Trebellianus

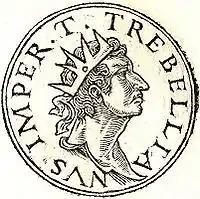
Portrait from "Promptuarium Iconum Insigniorum" (1553)

Trebellianus (d. 260–268) was a Roman usurper listed among the thirty tyrants in the "Historia Augusta". Modern historians consider this figure a character invented by the author of "Historia", whose traditional name was Trebellius Pollio.